History of Mumbai

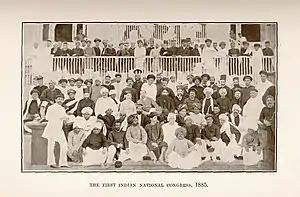
First session of the Indian National Congress in Bombay (28–31 December 1885)

The educational and economic progress of the city began with the Company's military successes in the Deccan. The Wellington Pier (Apollo Bunder) in the north of Colaba was opened for passenger traffic in 1819 and the Elphinstone High School was established in 1822. Bombay was hit by a drought in 1824. The construction of the new mint commenced in 1825. With the construction of a good carriage road up the Bhor Ghat during the regimes of Mountstuart Elphinstone and Sir John Malcolm gave better access from Bombay to the Deccan. This road, which was opened on 10 November 1830, facilitated trade in a large measure. By 1830, regular communication with England started by steamers navigating the Red and Mediterranean Sea. In July 1832, the Parsi riots took place in consequence of a Government order for the destruction of pariah dogs which infested the city. The Asiatic Society of Bombay (Town Hall) was completed in 1833, and the Elphinstone College was built in 1835. In 1836, the Chamber of Commerce was established.